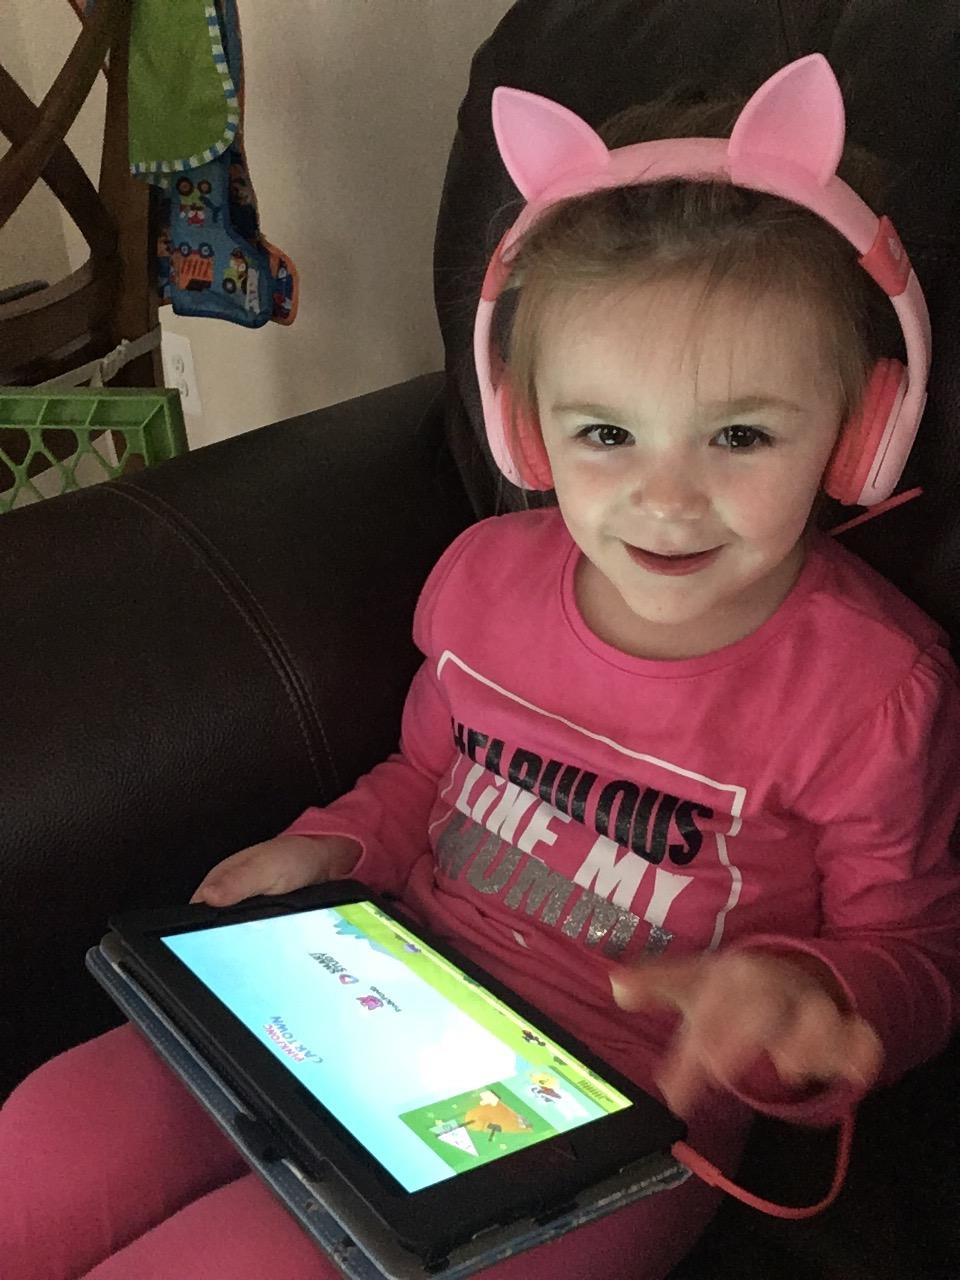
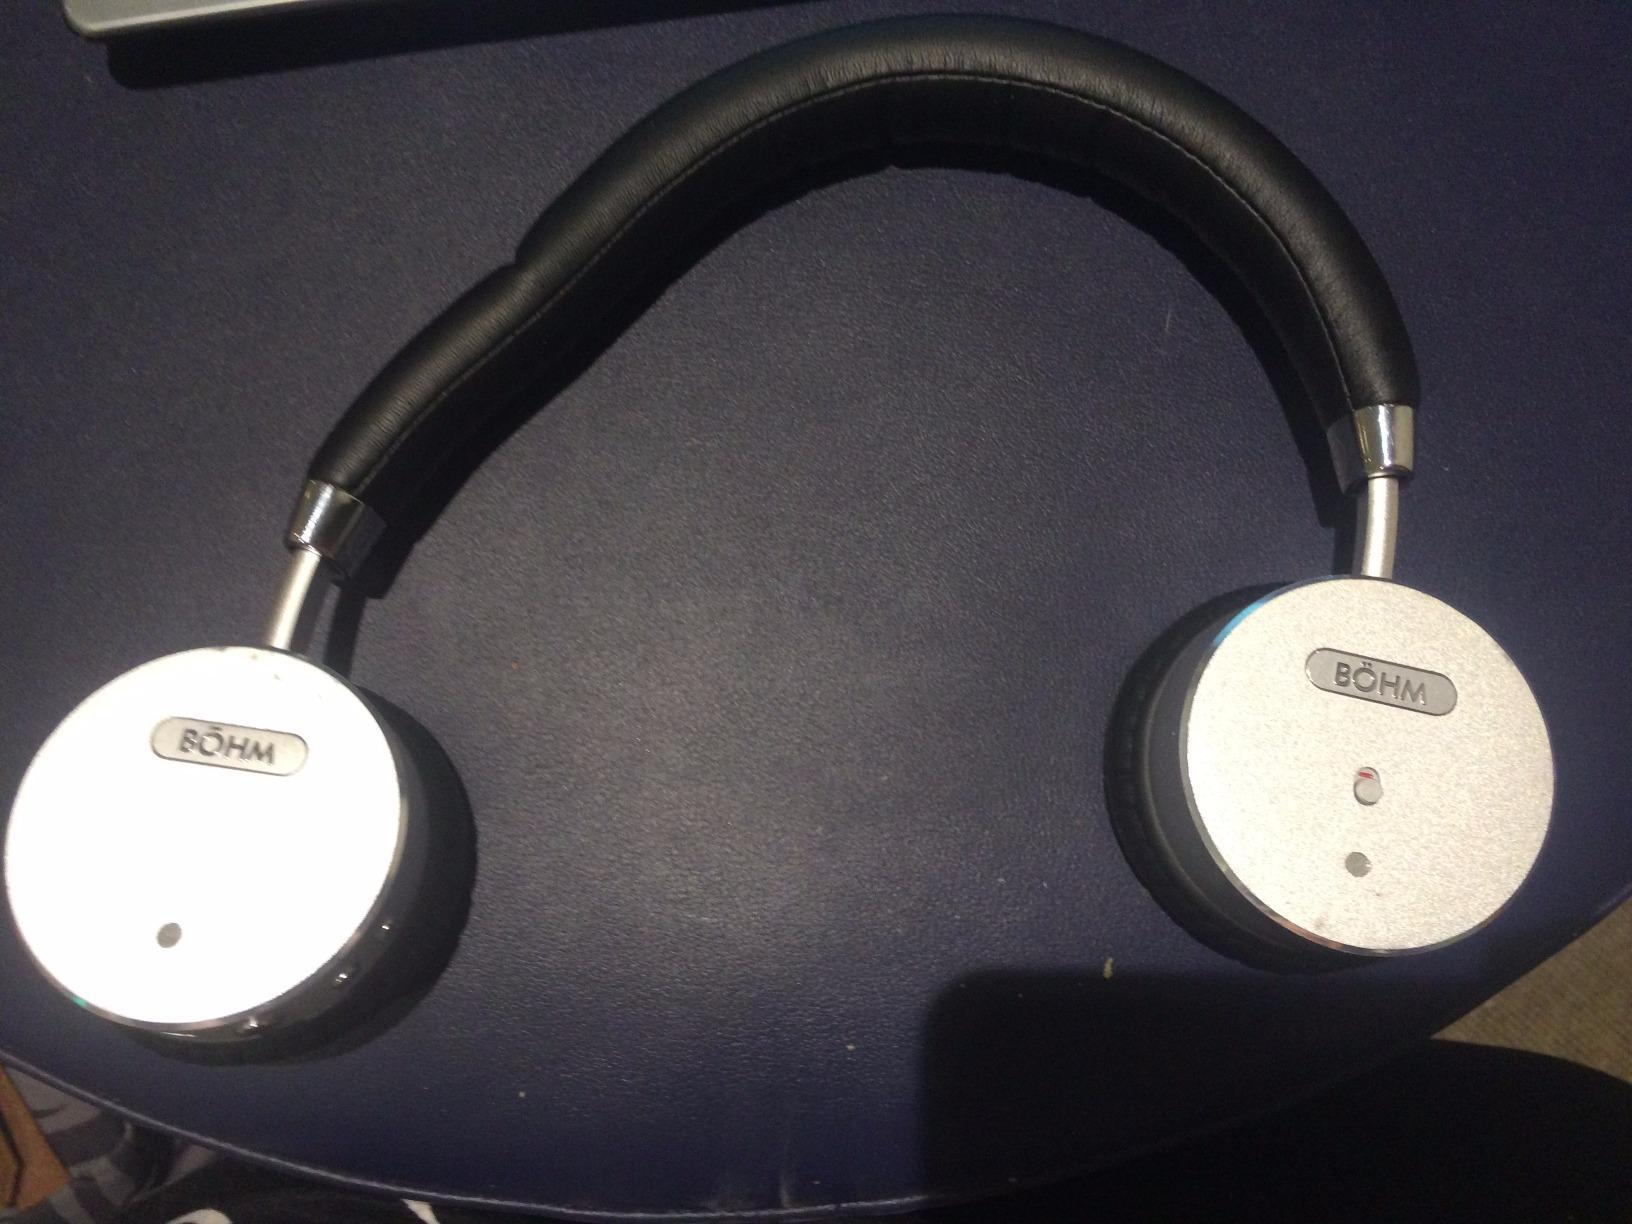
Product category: headphones
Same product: no